Christmas

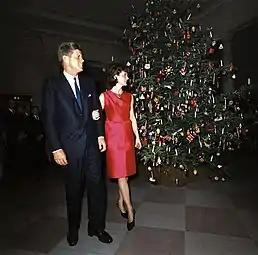
The official White House Christmas tree for 1962, displayed in the Entrance Hall and presented by John F. Kennedy and his wife Jackie

During the First World War and particularly (but not exclusively) in 1914, a series of informal truces took place for Christmas between opposing armies. The truces, which were organised spontaneously by fighting men, ranged from promises not to shoot (shouted at a distance in order to ease the pressure of war for the day) to friendly socializing, gift giving and even sport between enemies. These incidents became a well known and semi-mythologised part of popular memory. They have been described as a symbol of common humanity even in the darkest of situations and used to demonstrate to children the ideals of Christmas.